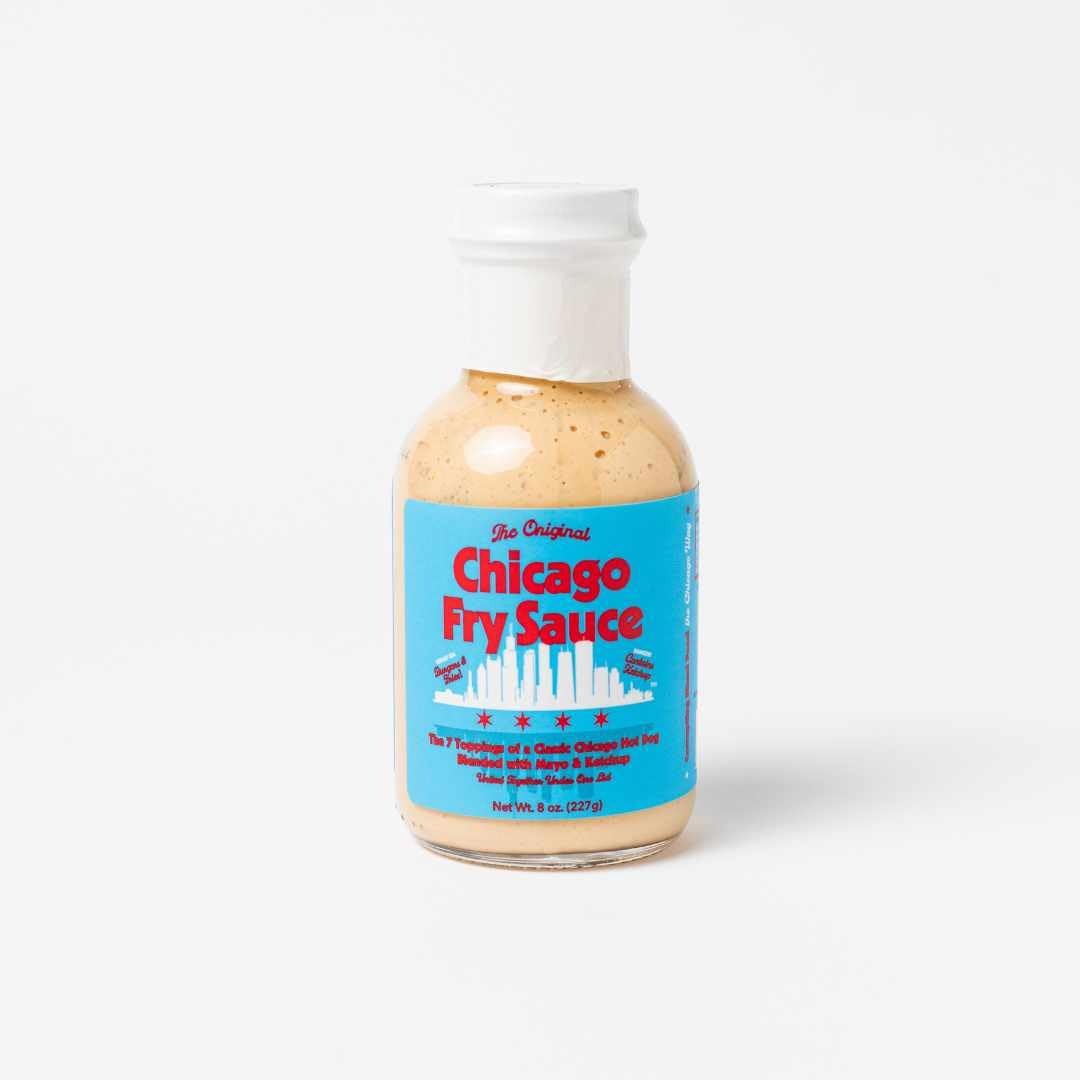
Item Name: Chicago Fry Sauce | Special Sauce | Yum Yum Sauce | 7 Topping to a Chicago Hot Dog + Mayo & Ketchup | Remoulade | Secret Sauce | Big Mac Sauce | Big Fork (8 oz., 4 bottles)
Bullet Point 1: Top your favorite encased meat, burger, chicken, eggs, or veggie sandwich
Bullet Point 2: Add to any salad such as potato salad, egg salad or chicken salad
Bullet Point 3: Make The Chicago Creamy Marinade by soaking chicken, steak, pork, fish or veggies
Bullet Point 4: Make The Chicago Vinaigrette by blending 1/2 cup The Original Chicago Sauce with 1/2 cup vegetable oil and 1/3 cup apple cider vinegar
Bullet Point 5: Top any egg dish to take breakfast to a whole new level
Bullet Point 6: Dip any fried concoction such as: fries, onion rings, breaded mushrooms, cheese curds, pickles, or tots.
Product Description: The 7 toppings to a classic Chicago hot dog united together under one lid plus MAYO & KETCHUP! Vegetarian Gluten Free Keto Friendly 8 oz. glass bottle Made in Chicago by a Chicagoan Shelf Life: 2 years before opening, 6 months after opening How: Needing to make a special sauce for a Reuben sandwich for St. Patrick’s Day, we blended together our Chicago Sauce with mayo and ketchup to create the first ever Chicago Fry Sauce. We understand that adding ketchup to any sauce associated with Chicago is blasphemy, but your taste buds will disagree. To support those in need in Chicago, we donate 2.5% of Fry Sauce’s proﬁts to the Greater Chicago Food Depository. To learn more go to: www.bigforkbrands.com/pages/GCFD
Value: 32.0
Unit: Ounce

Price: 15.99